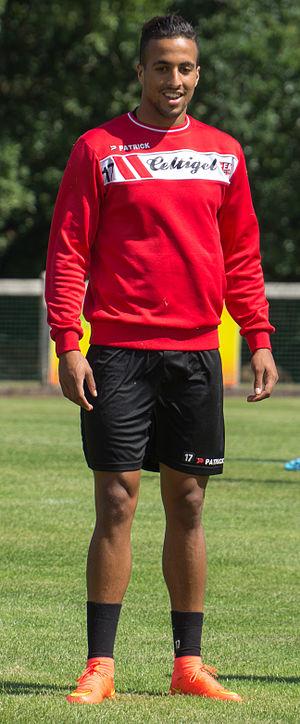
Rachid Alioui à l'entrainement le 10 juillet 2014
Rachid Alioui est un footballeur international marocain né le 18 juin 1992 à La Rochelle. Il évolue au poste d'attaquant à Angers SCO,